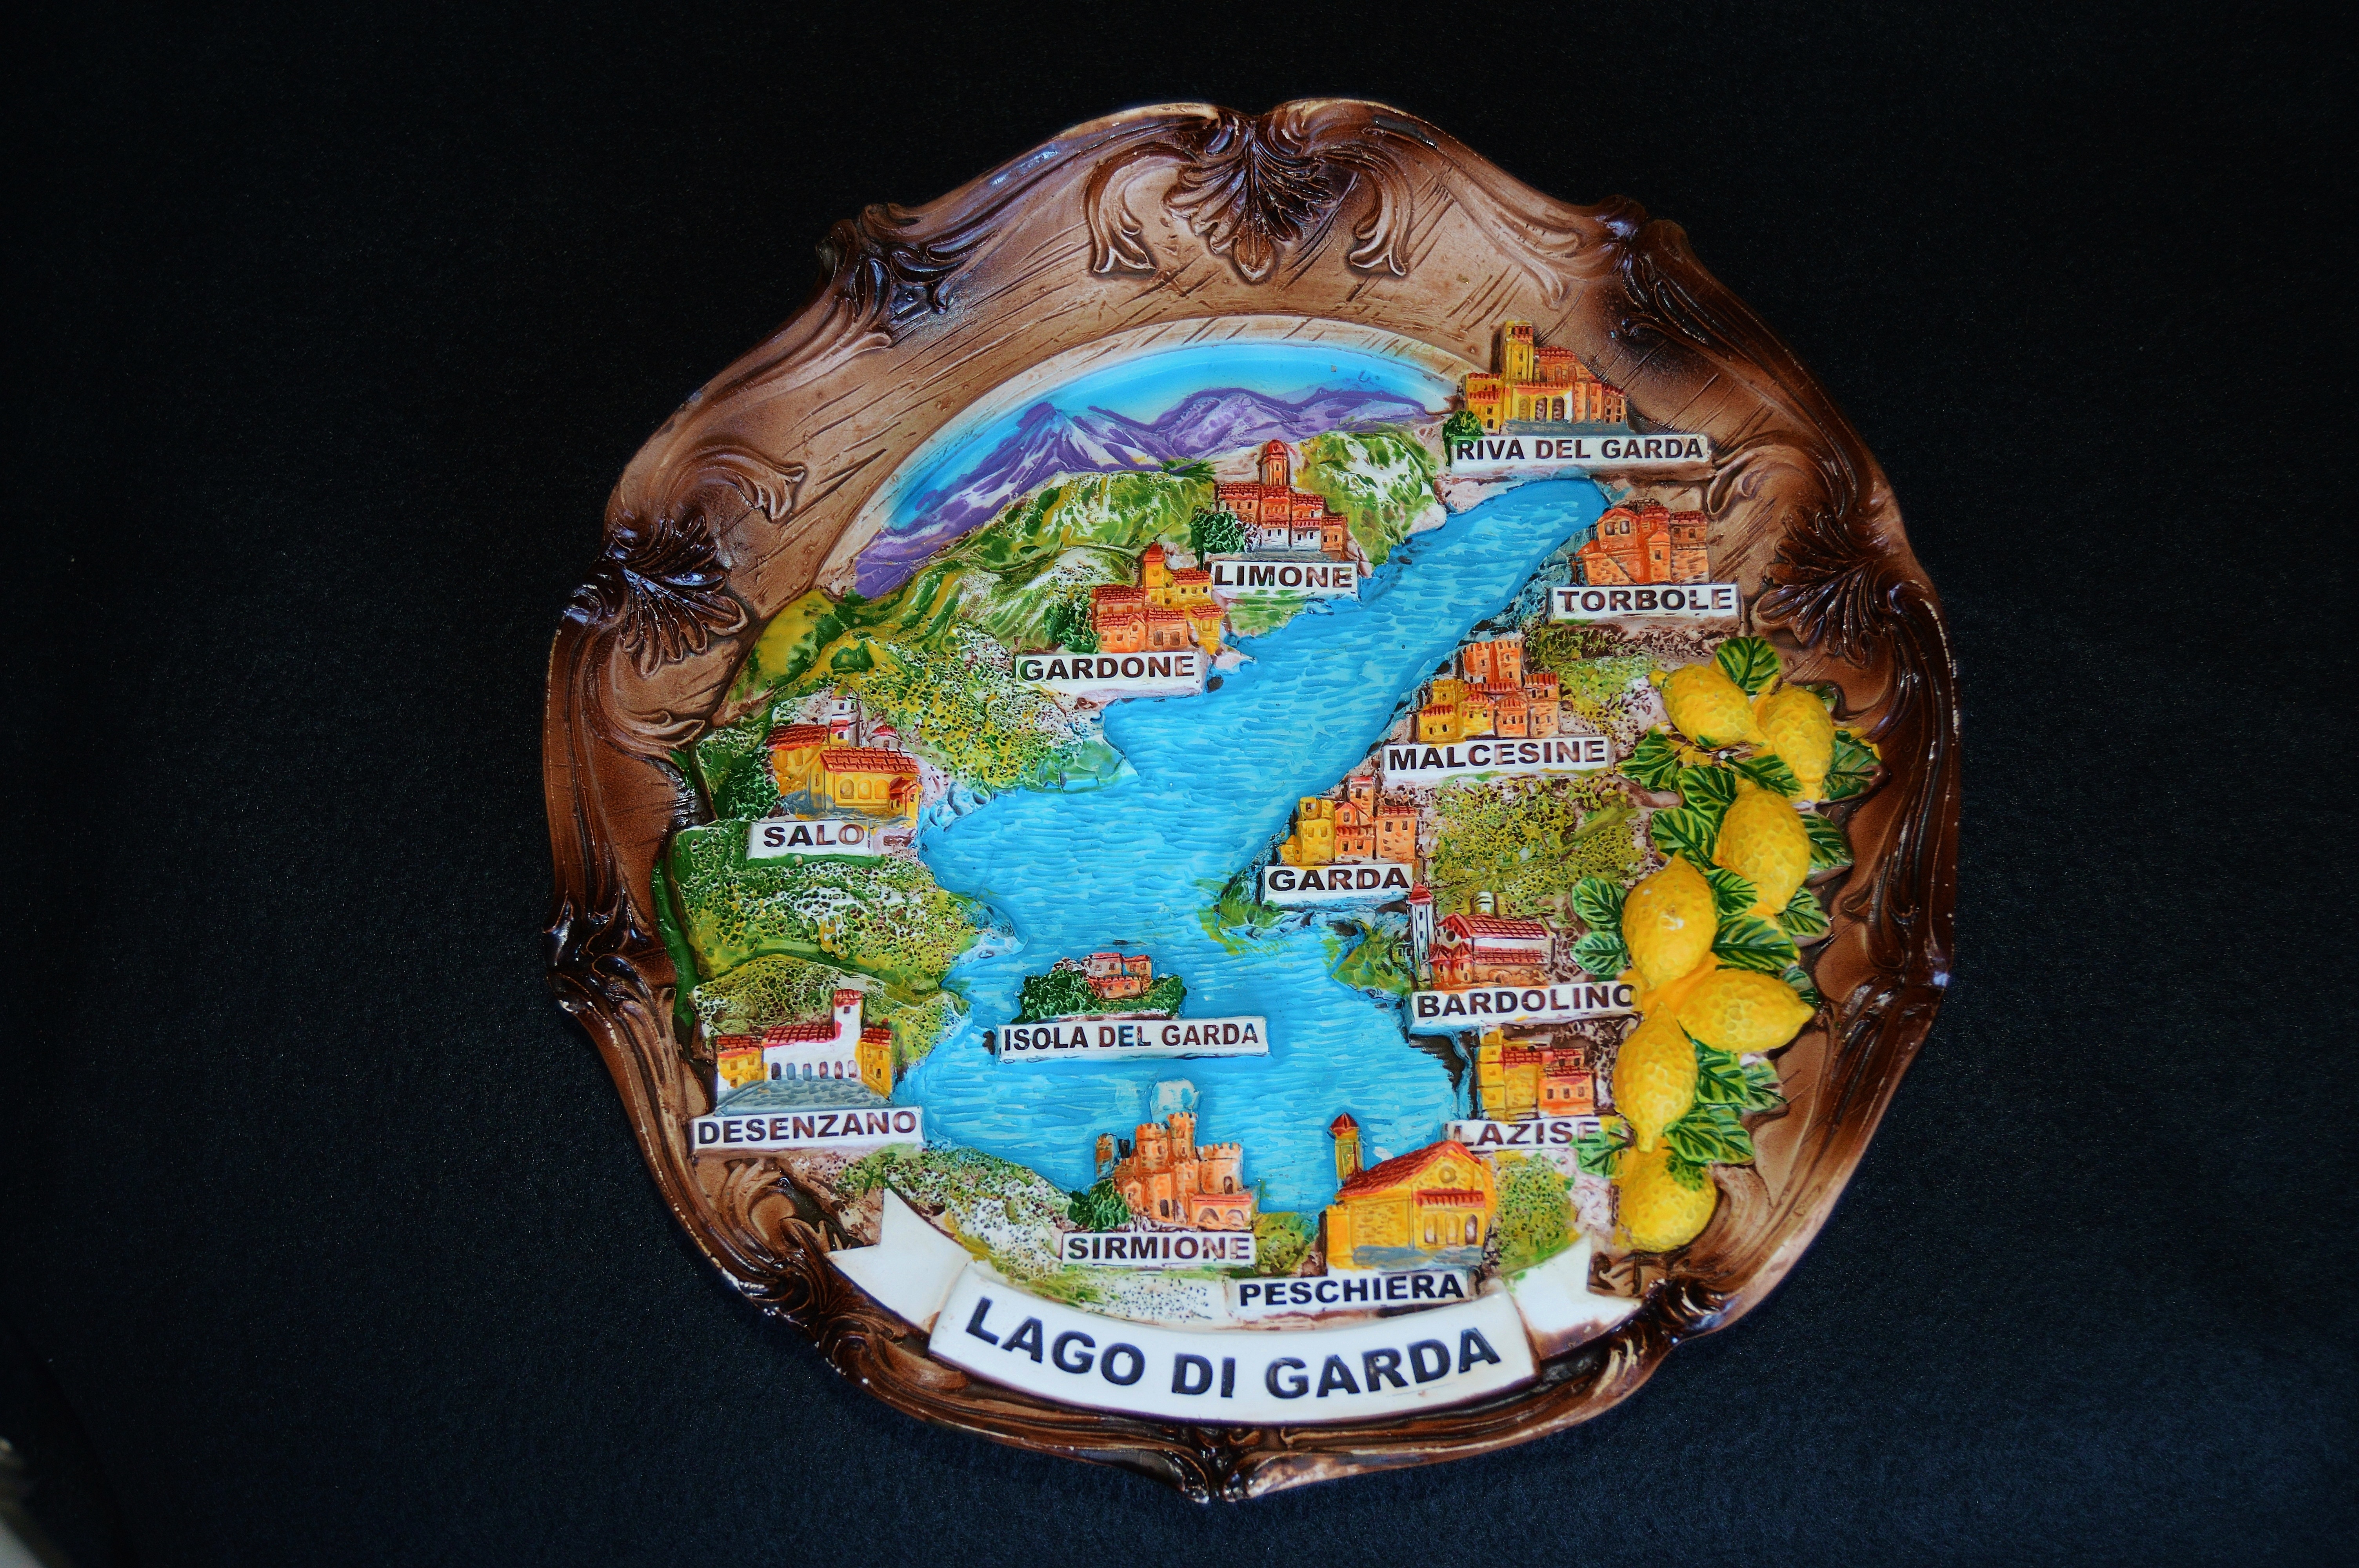
glass, italy, garda, art, organ, souvenir, wall plate